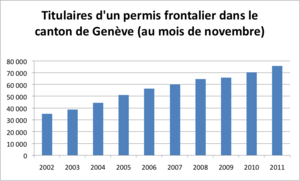
Titulaires d'un permis frontalier dans le canton de Genève, depuis 2002
Un frontalier est une personne travaillant dans un autre État que celui où elle réside habituellement. Le terme frontalier est également utilisé pour désigner une personne qui habite une région proche d'une frontière, même si cette personne ne travaille pas à l'étranger.